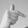
ASL letter: T